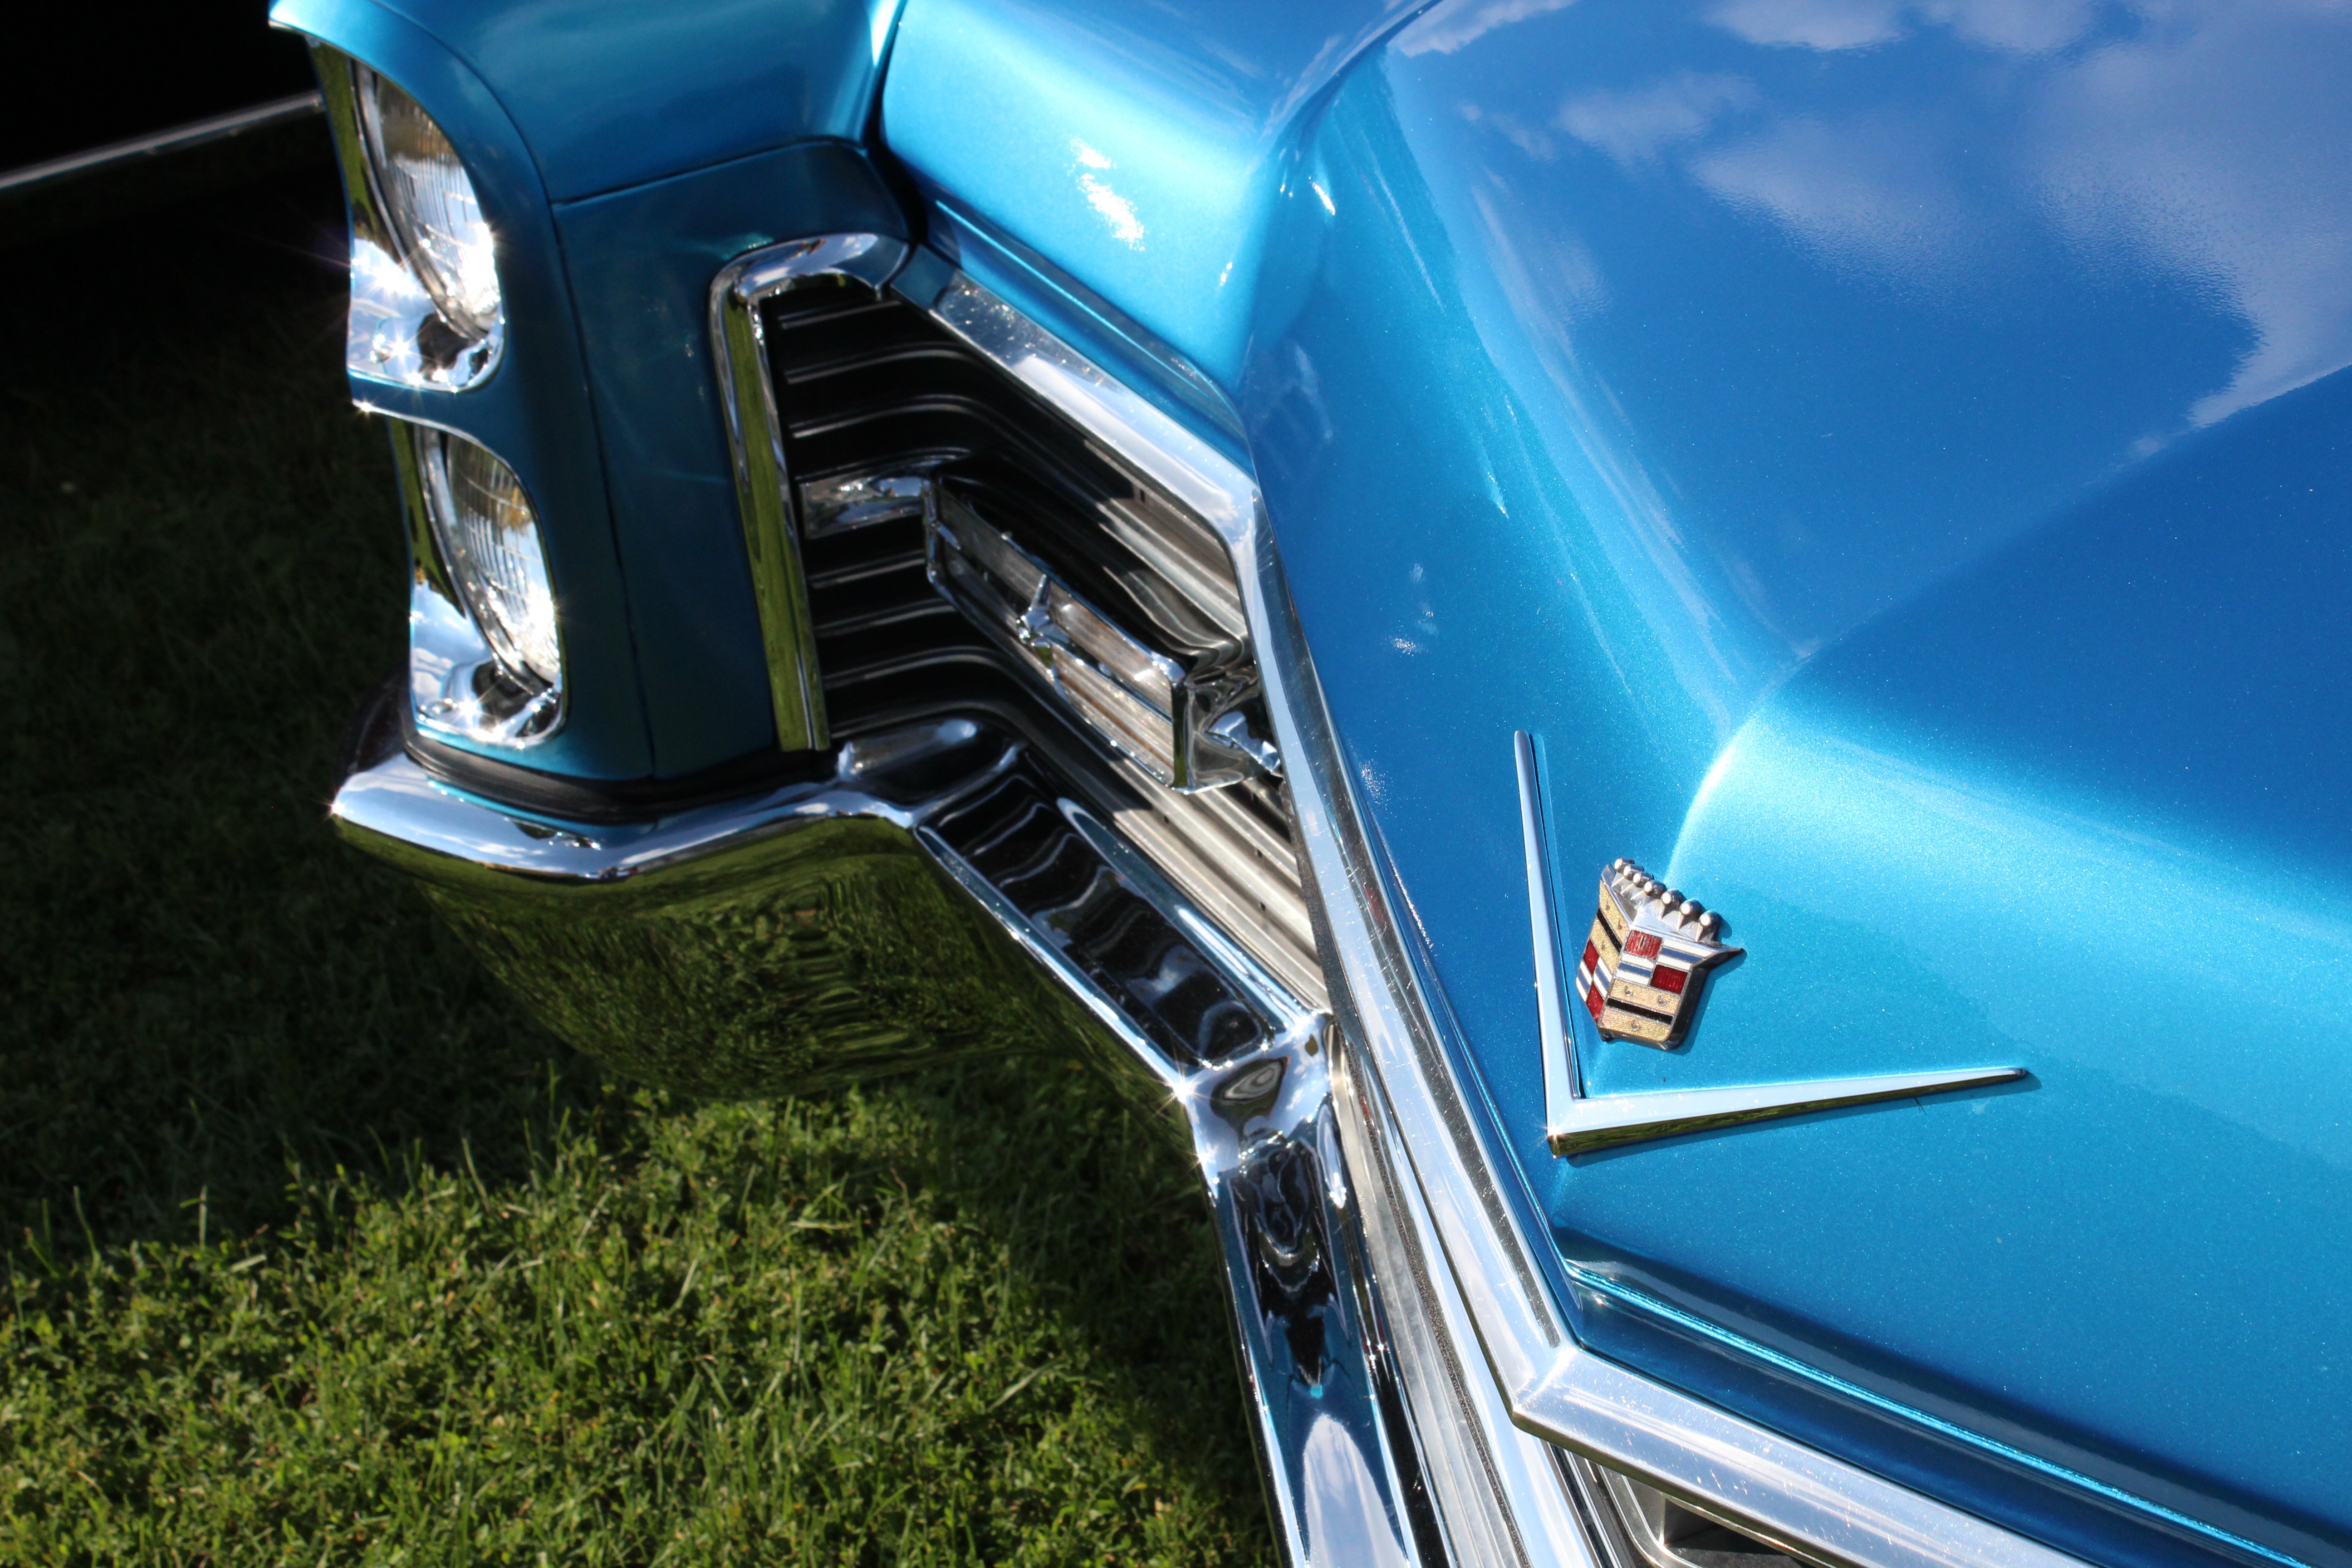
grass, light, car, vintage, antique, wheel, retro, old, vehicle, metal, nostalgia, blue, headlight, grill, motor vehicle, bumper, american, chrome, luxury, design, silver, concept, style, front, classic, shiny, metallic, land vehicle, automobile make, automotive exterior, automotive design